Nitrilase

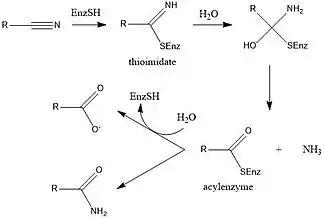

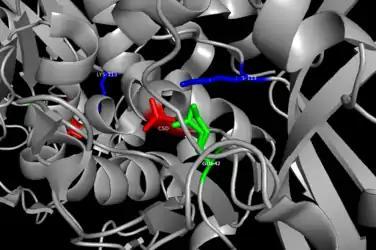
The active site of a thermoactive nitrilase from "Pyrococcus abyssi," detailing the Lys-Cys-Glu catalytic triad responsible for cleaving C-N bonds. Unfortunately, attempts to crystallize the enzyme with either fumaro- or malononitrile have been ineffective so the binding motif remains unknown.

Most nitrilases are made up of a single polypeptide ranging from 32 to 45 kDa, and its structure is an ⍺-β-β-⍺ fold. The favored form of the enzyme is a large filament consisting of 6-26 subunits. Nitrilase exploits the Lys-Cys-Glu catalytic triad which is essential for its active site function and enhancing its performance.